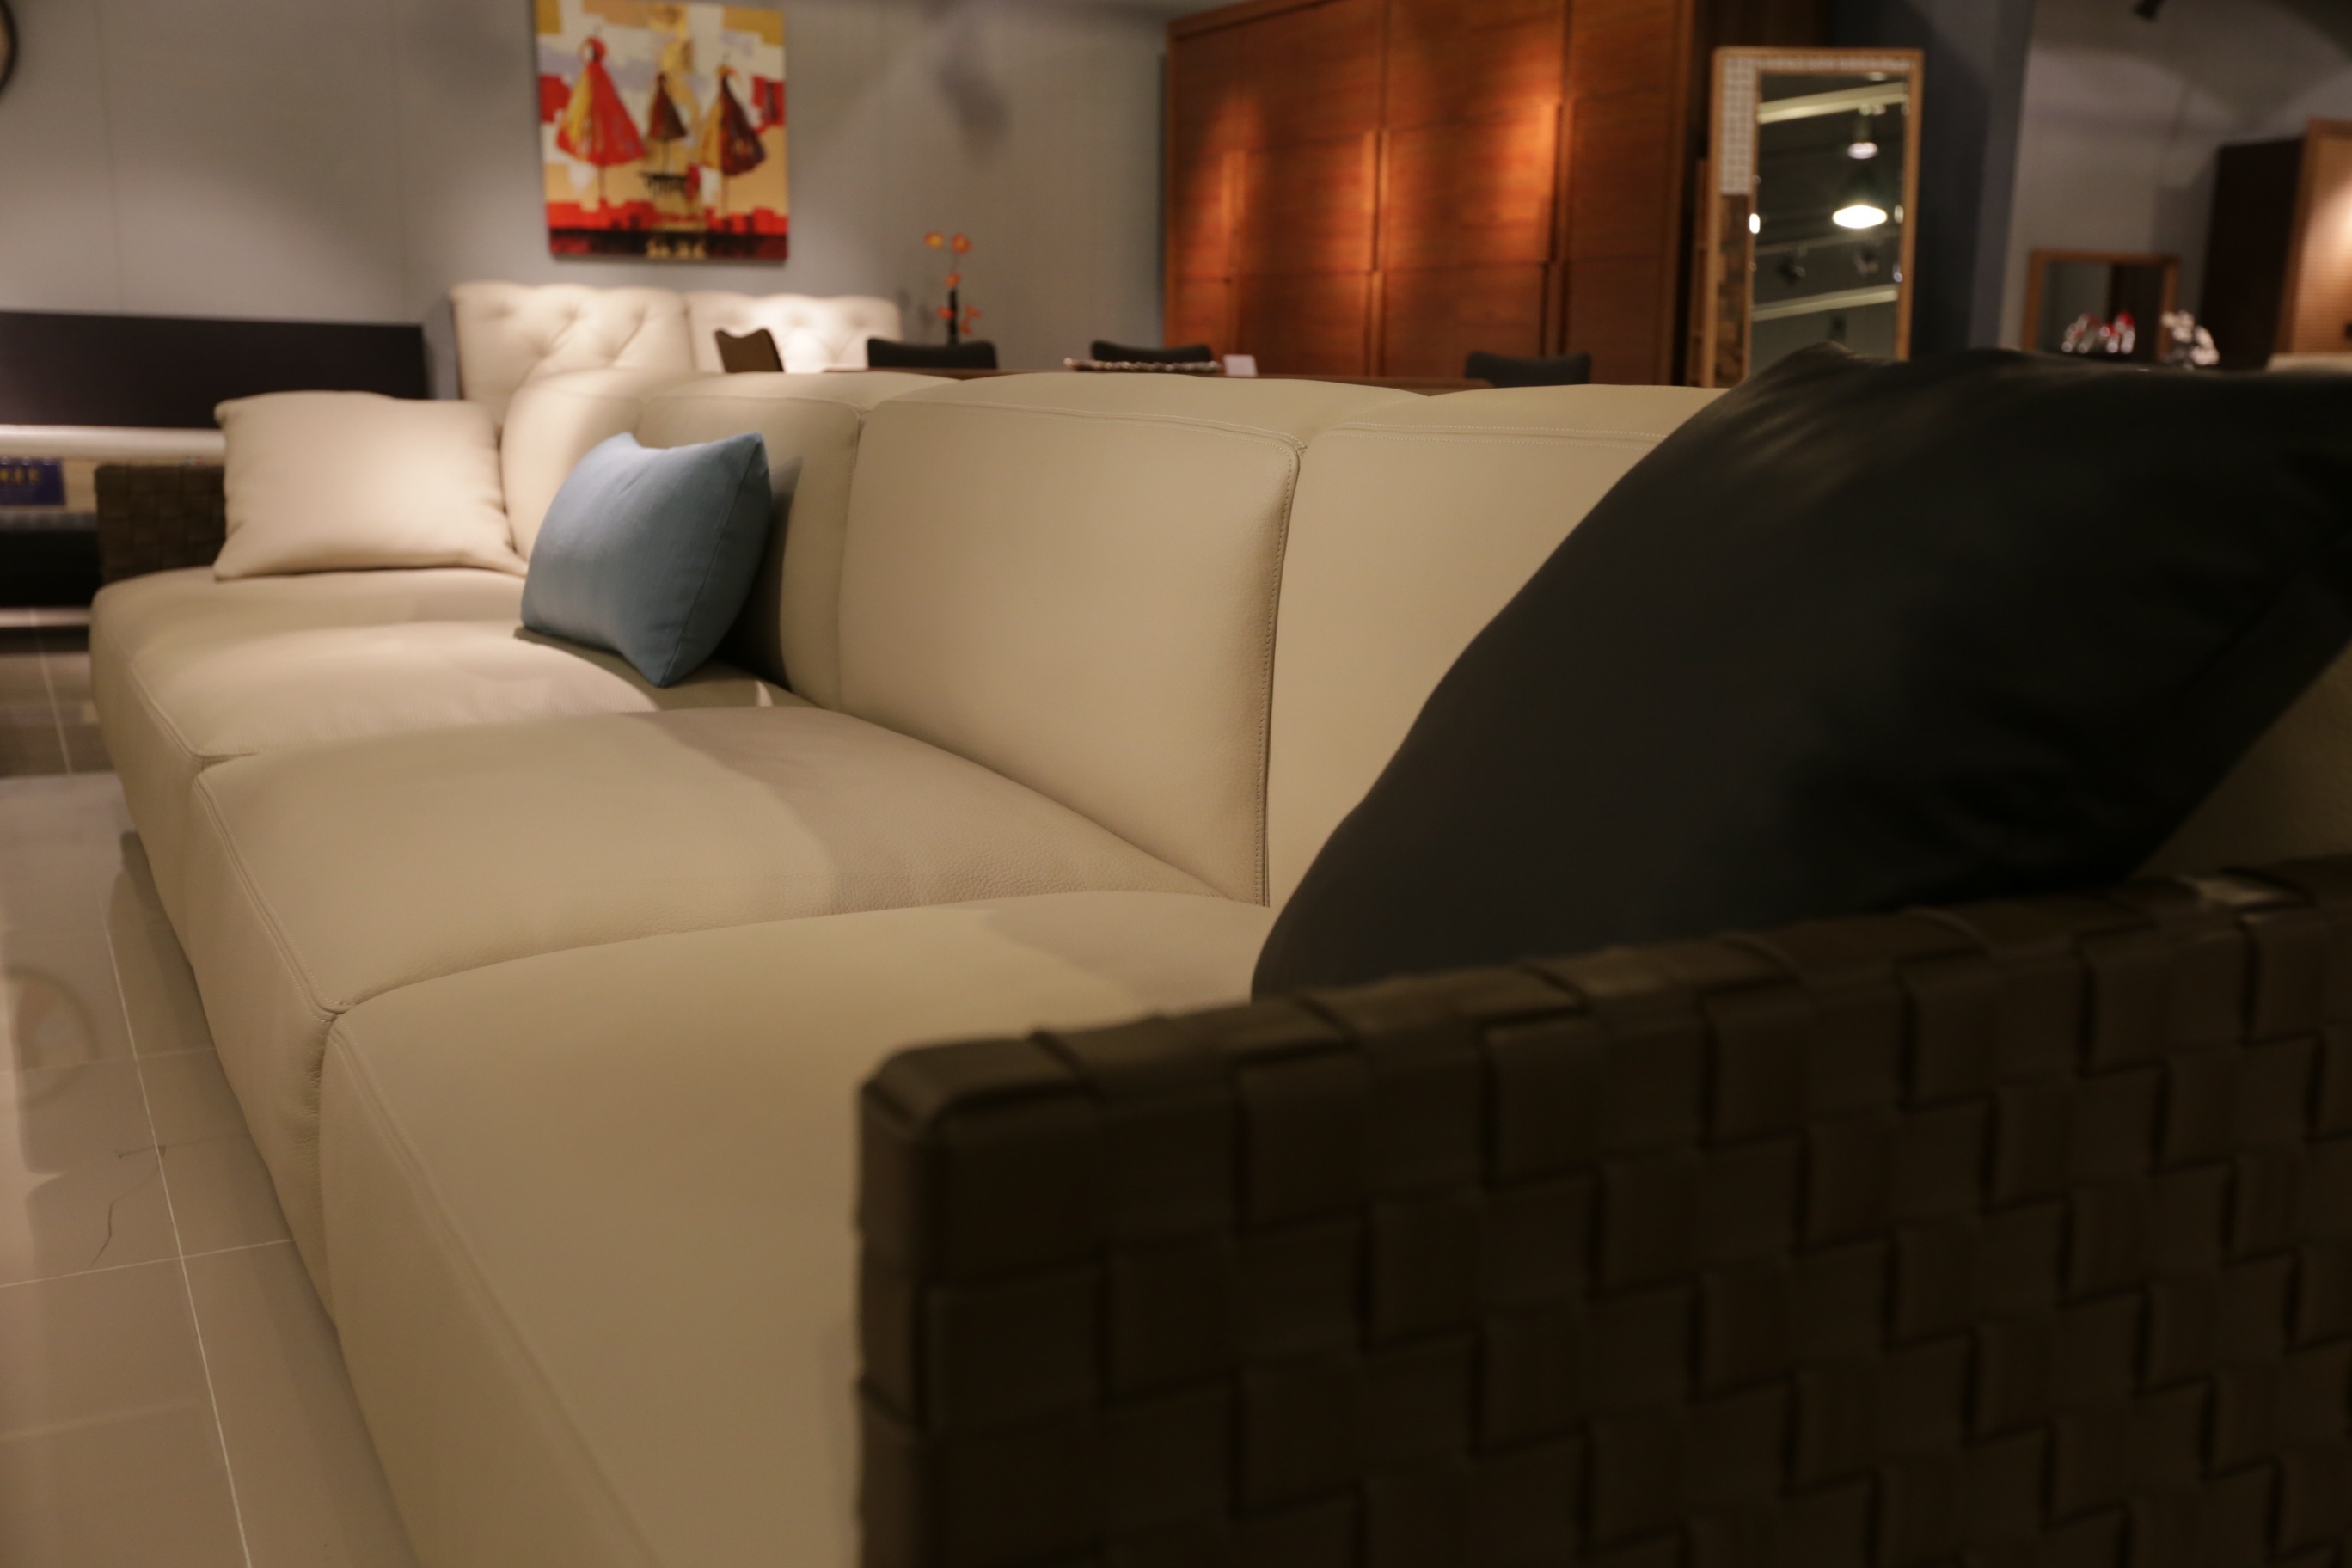
house, interior, home, decoration, vehicle, property, living room, residential, furniture, room, sofa, decor, apartment, modern, couch, interior design, living, indoors, relaxation, luxury, design, bed, comfort, comfortable